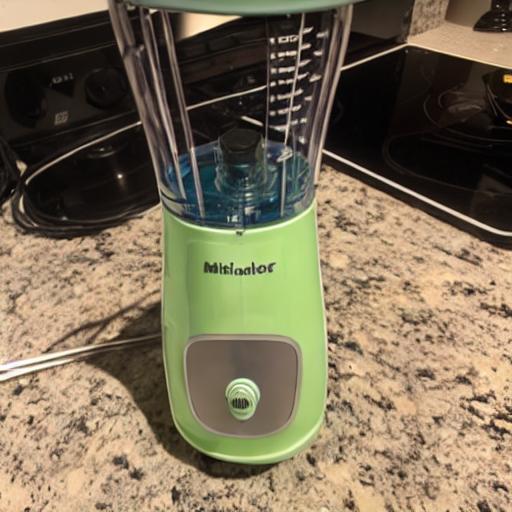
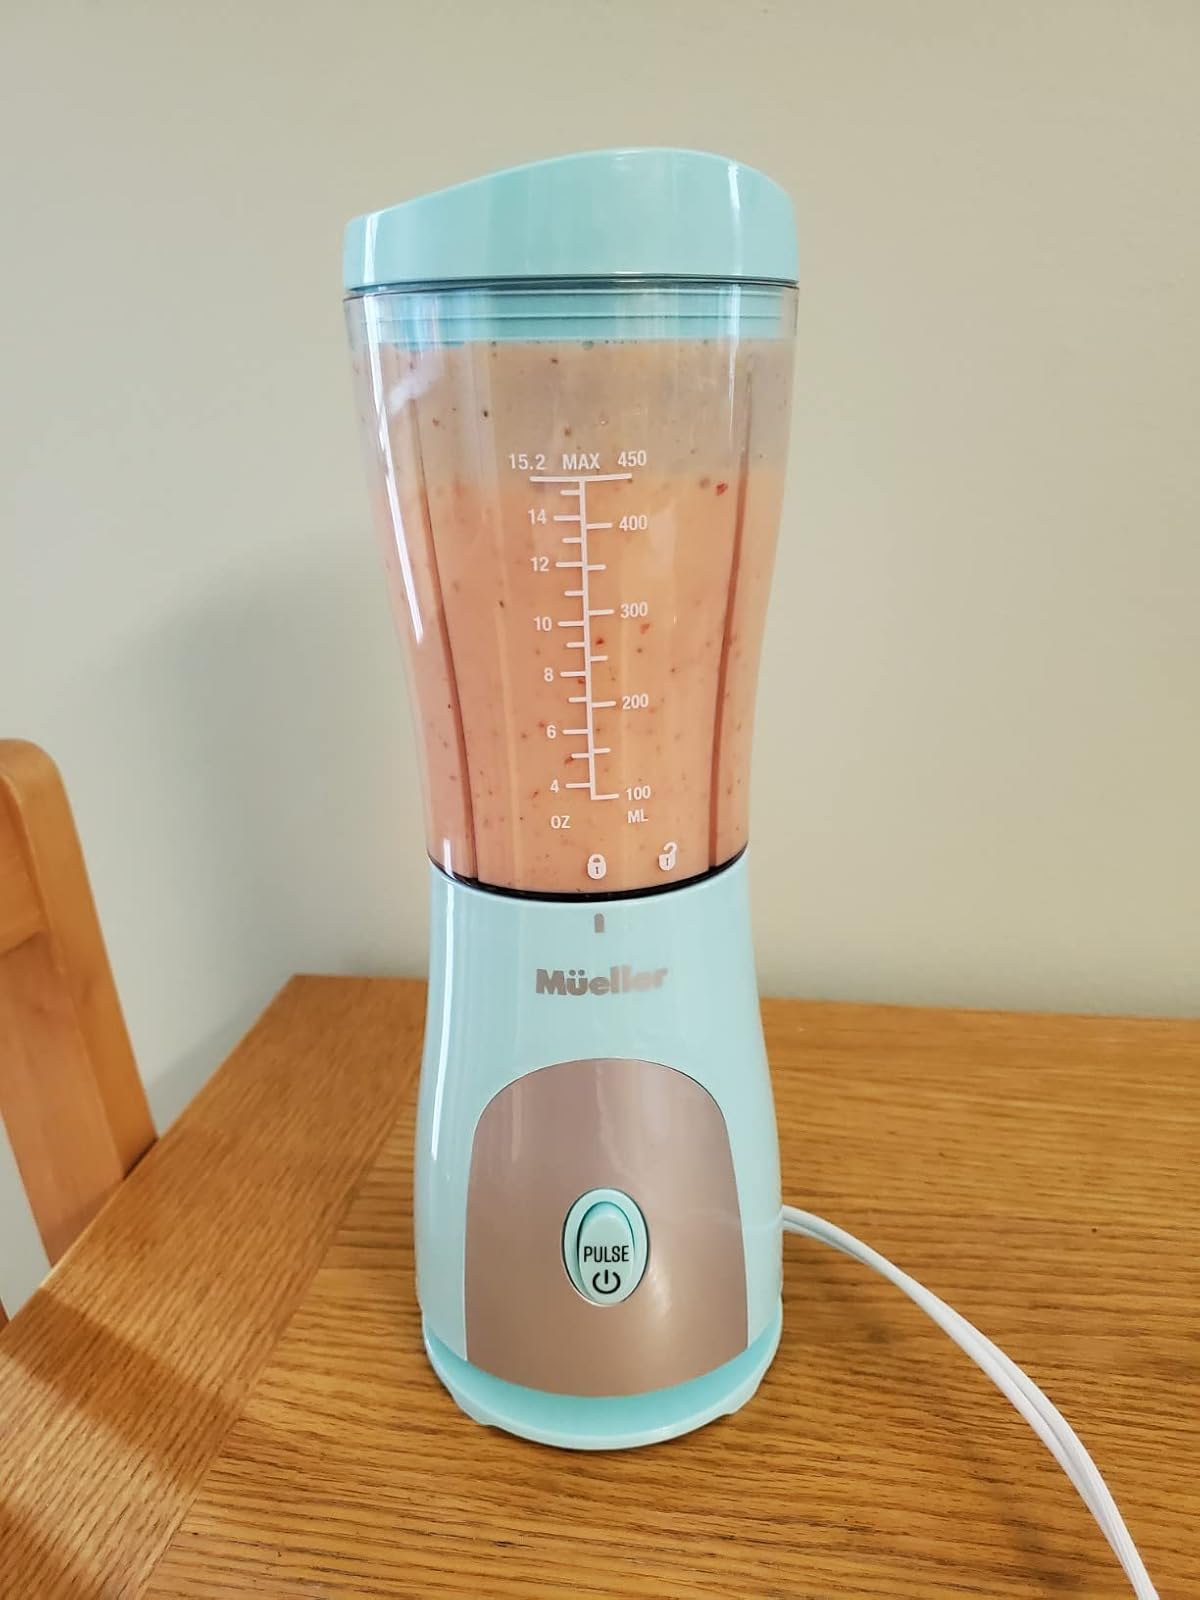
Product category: items_blender
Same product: no